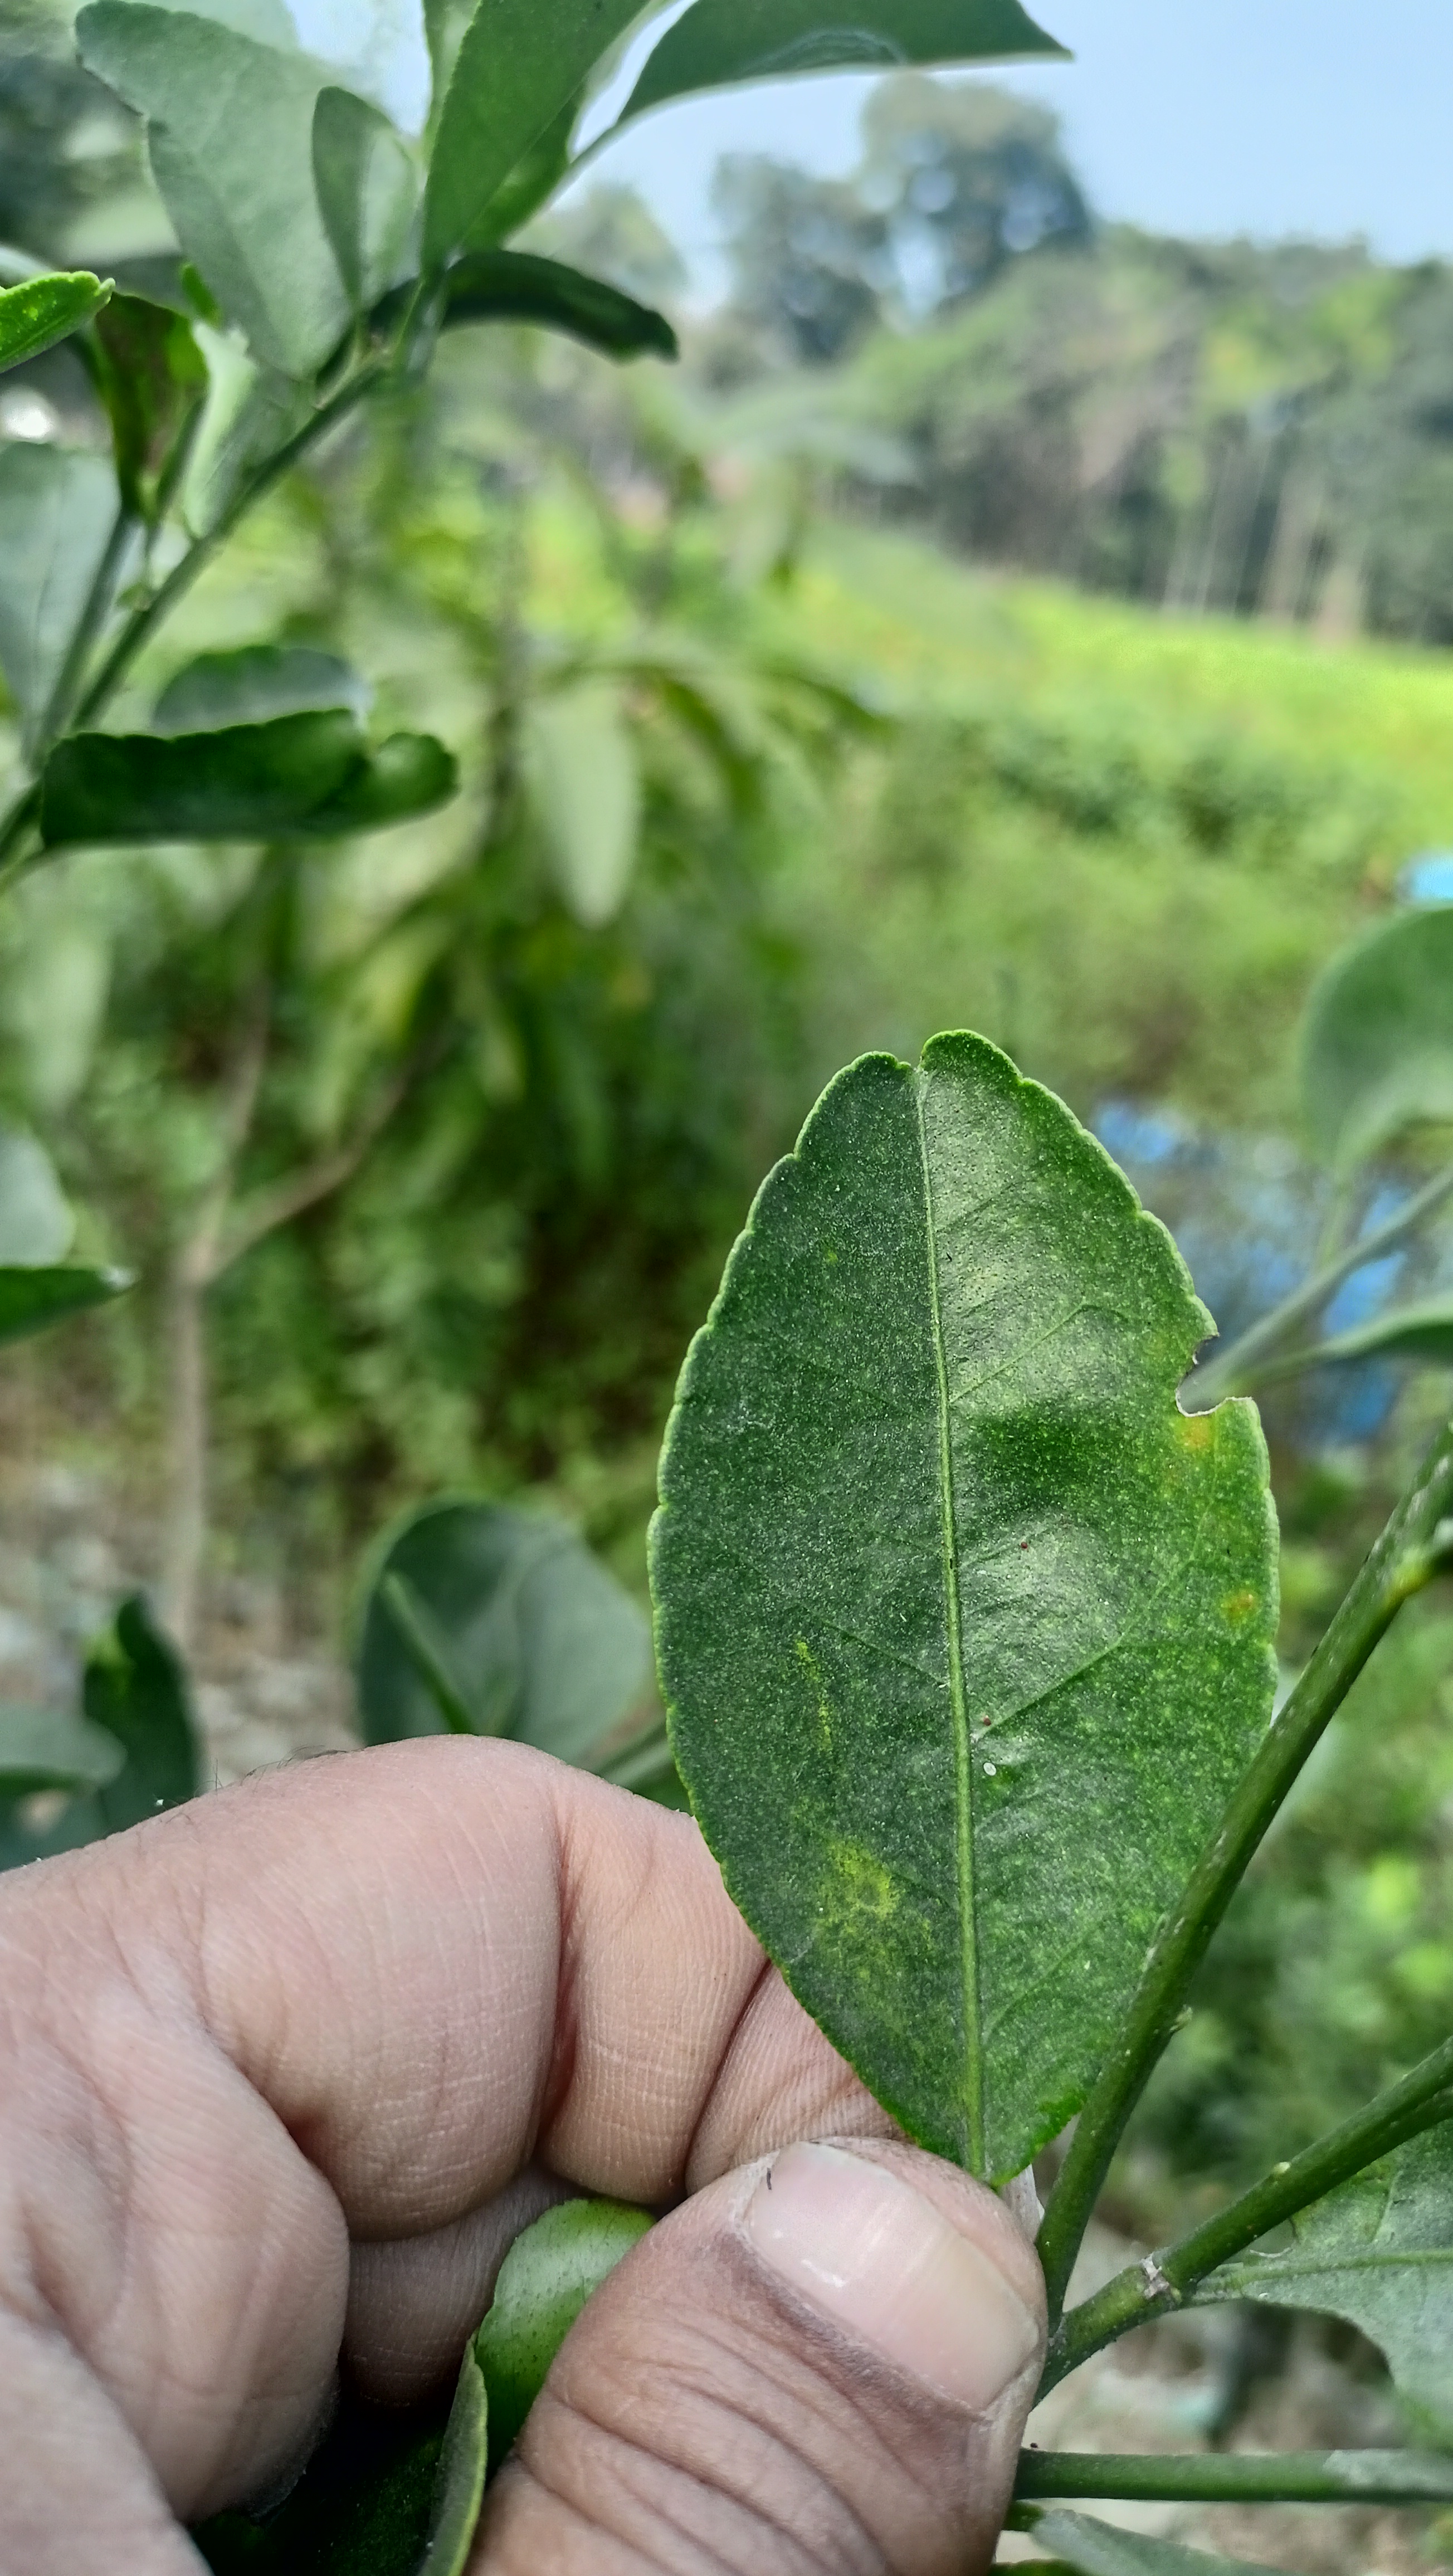
Mandarin leaf variety: China Mishti